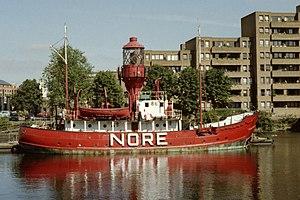
Le Nore est un banc de sable dans l'estuaire de la Tamise en Angleterre, près de la ville de Sheerness sur l'île de Sheppey. Il marque le point où la Tamise rejoint la mer du Nord.